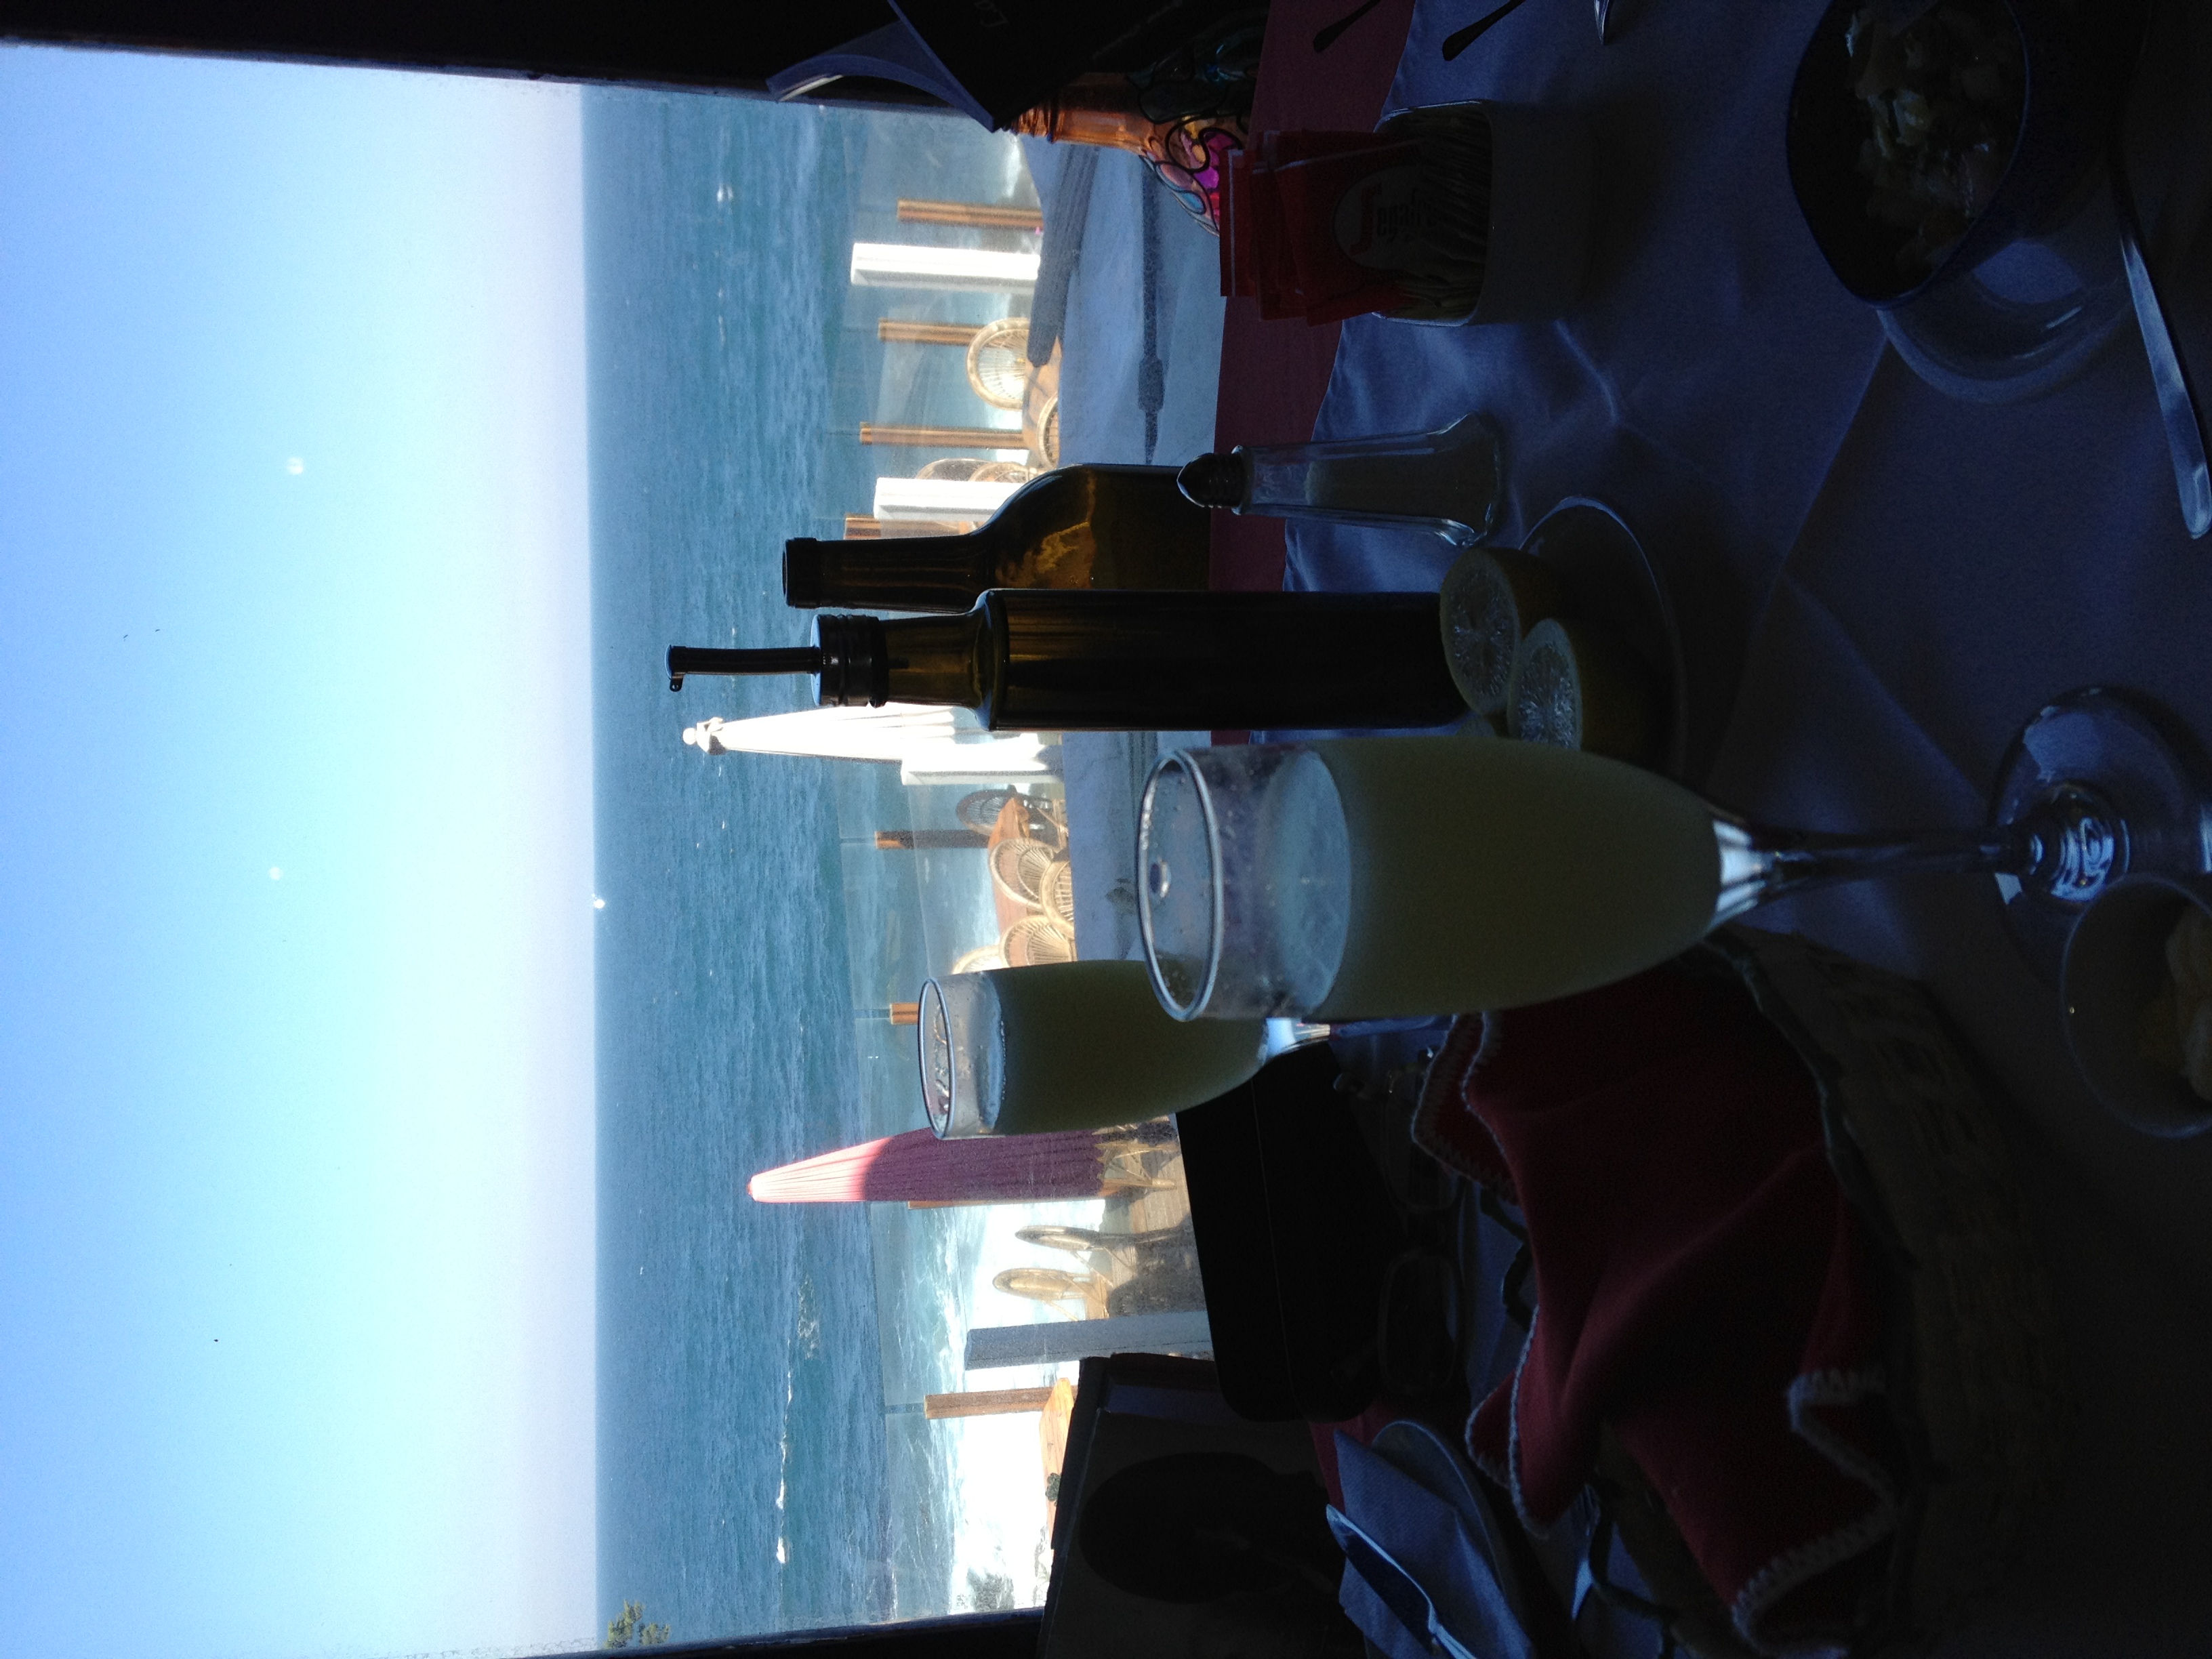
sea, wine, restaurant, evening, vehicle, blue